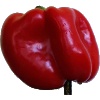
Label: Pepper Red 1